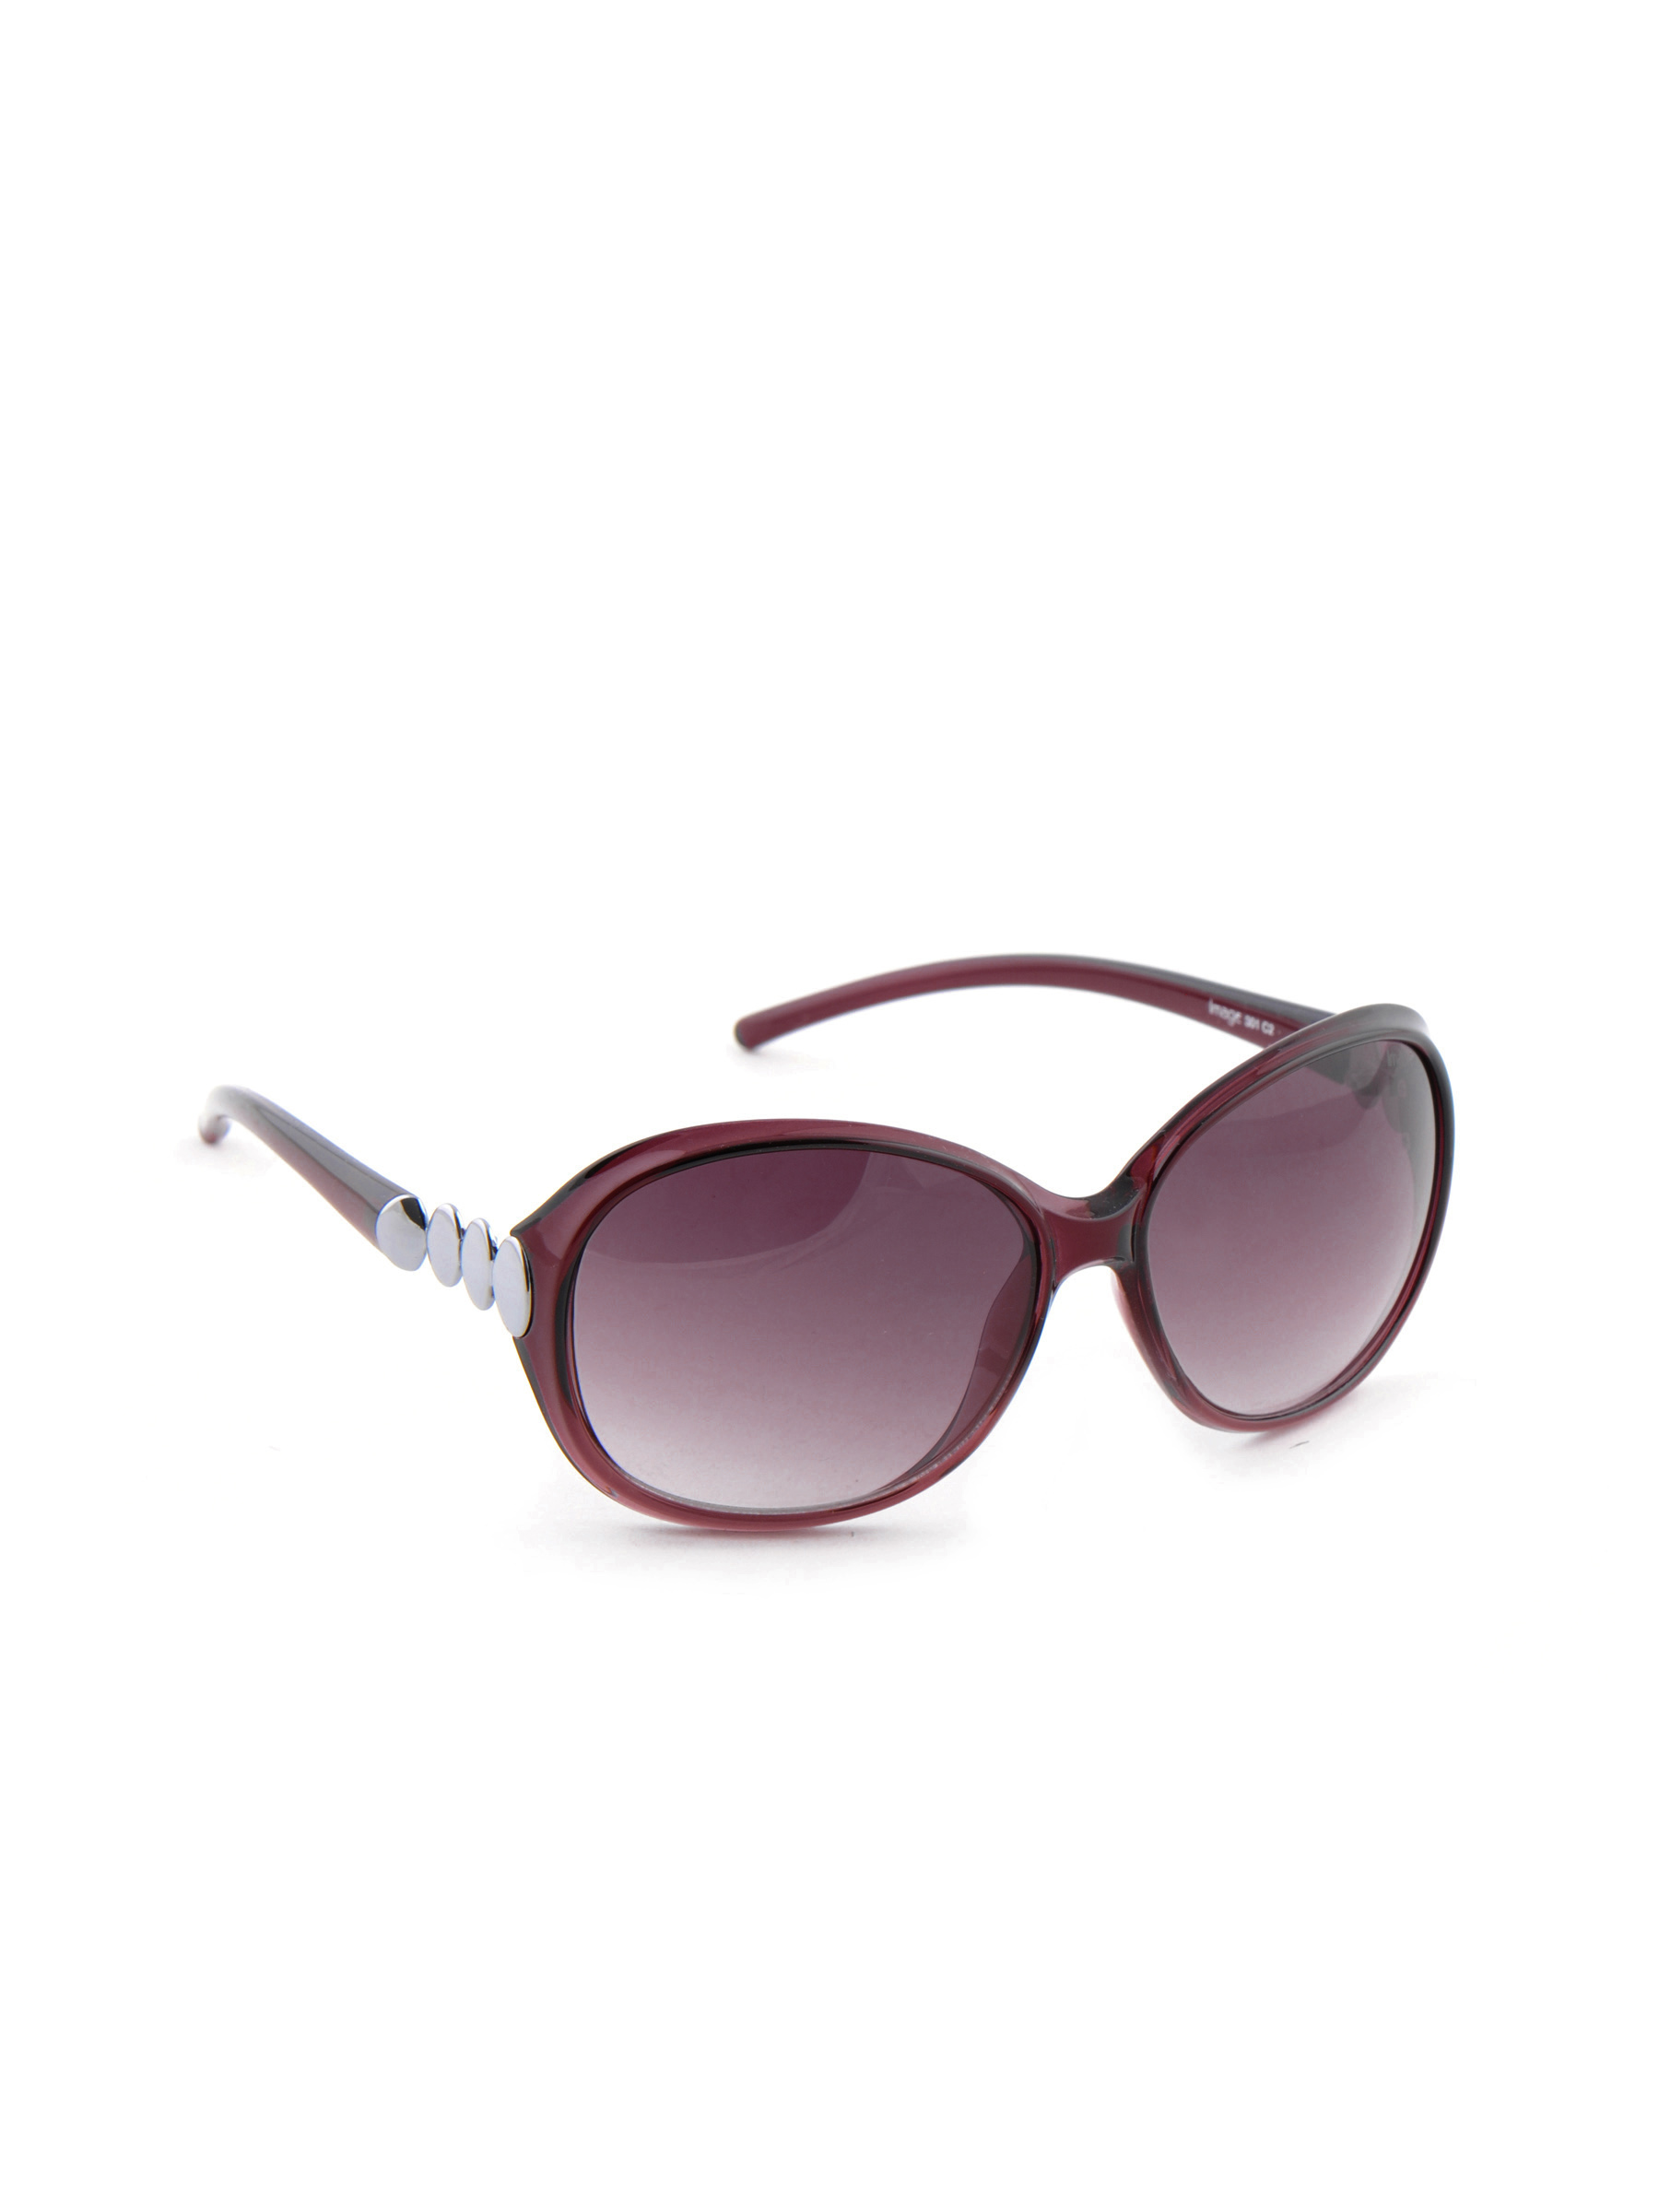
Image Women Classic Eyewear Purple  Sunglasses
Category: Accessories / Eyewear / Sunglasses
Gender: Women
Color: Purple
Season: Winter 2016
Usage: Casual